Claudius W. Sears

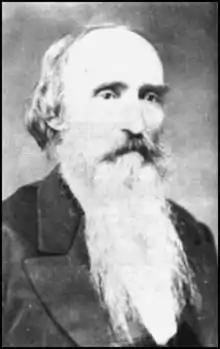
Claudius Wistar Sears

Claudius Wistar Sears (November 8, 1817 – February 15, 1891) was a United States Army officer, an educator, and a Confederate general during the American Civil War.